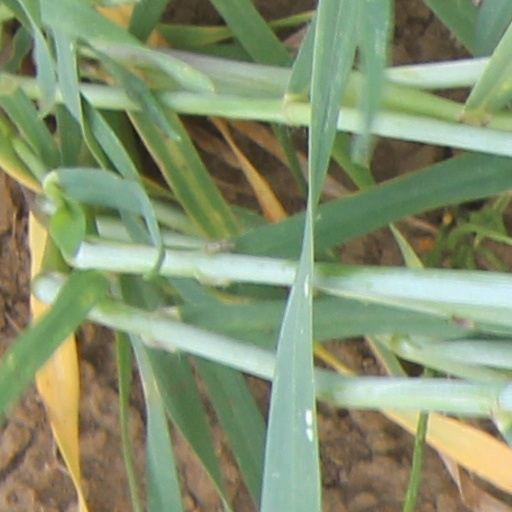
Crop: wheat